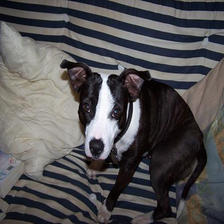
Species: dog
Breed: staffordshire bull terrier